Answer in natural language. Considering the relative positions, where is Doorway (highlighted by a blue box) with respect to Doorway (highlighted by a red box)? Choose between the following options: above or below
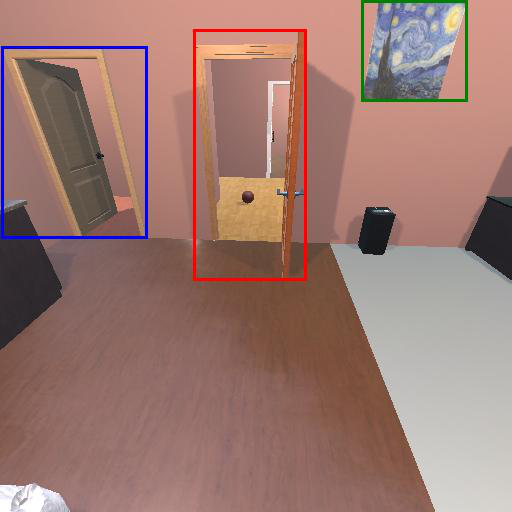
<answer>above</answer>